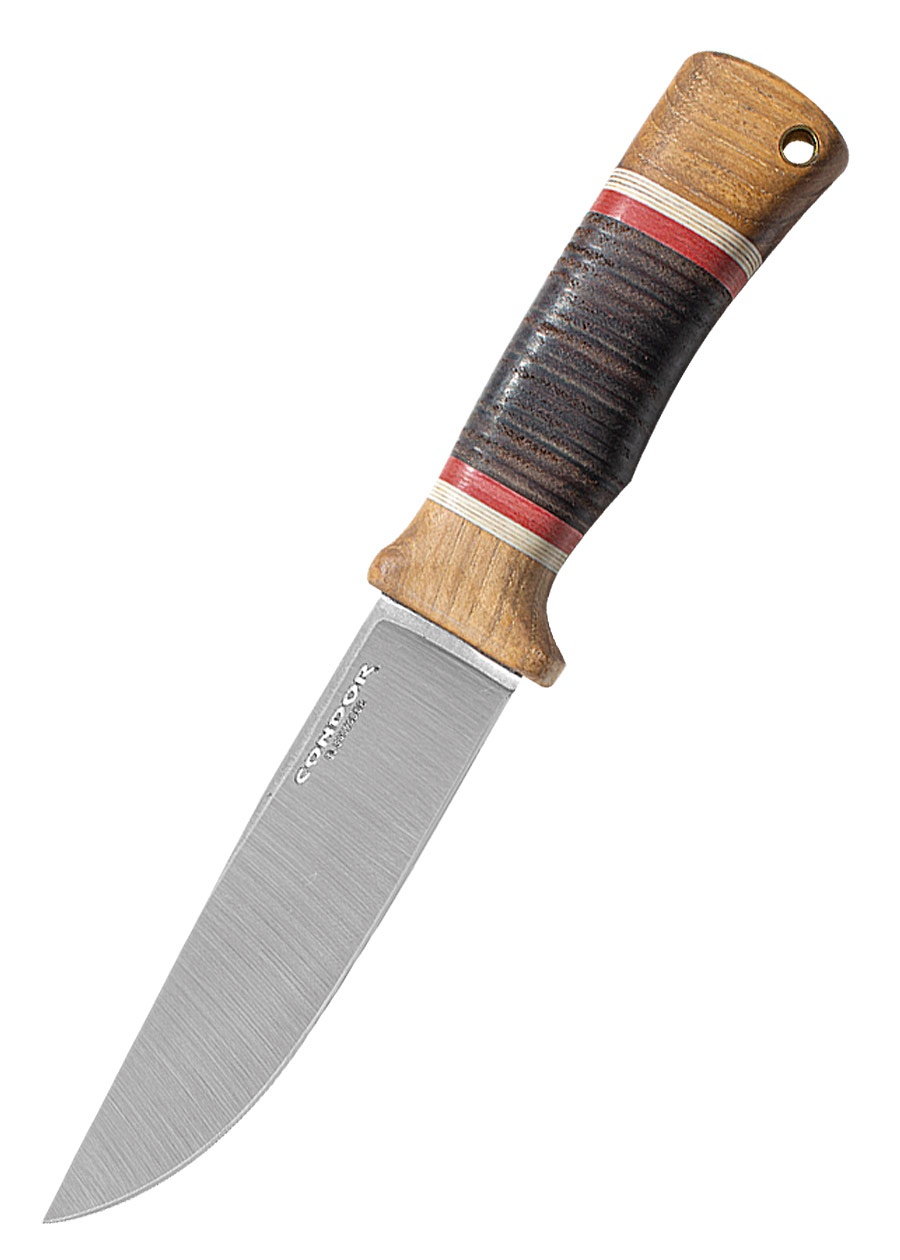
Couteau à lame fixe Country Backroads - Condor
Le couteau fixe "Country Backroads" de Condor est l'outil idéal pour les amateurs de plein air, les aventuriers en herbe et les chasseurs passionnés. Fabriqué par Condor, une marque renommée dans l'industrie des couteaux, ce couteau est conçu pour offrir robustesse, polyvalence et fiabilité dans toutes les situations. Caractéristiques clés: Lame en acier inoxydable: La lame du Country Backroads est fabriquée en acier au carbone de haute teneur, ce qui lui confère une netteté exceptionnelle et une grande facilité d'affûtage. L'acier au carbone est également connu pour sa résistance à la corrosion, ce qui garantit une durabilité accrue, même dans des environnements difficiles. Manche en bois de caryer : Le manche en bois de caryer offre une prise en main confortable et esthétique. Il ajoute une touche rustique et authentique au couteau. Longueur polyvalente: Avec une longueur de lame de 13,9 cm , ce couteau est adapté à une variété de tâches, de la découpe de bois à la préparation des repas en plein air. Étui en cuir de qualité: Le couteau est livré avec un étui en cuir de qualité supérieure qui le protège et facilite son transport en toute sécurité. Polyvalent: Parfait pour la chasse, le camping, la randonnée ou simplement pour avoir un couteau fiable à portée de main en tout temps. Pourquoi choisir le couteau "Country Backroads" de Condor: Le couteau fixe "Country Backroads" de Condor est le choix parfait pour ceux qui recherchent un outil robuste et polyvalent pour leurs aventures en plein air. Que vous soyez un chasseur, un campeur ou un randonneur, ce couteau est conçu pour répondre à tous vos besoins. Son design traditionnel en fait également un bel objet de collection. Caractéristiques - Matériau de la lame : Acier à haute teneur en carbone 1075 - Matériau du manche : bois de caryer - Longueur totale : environ 25,7 cm - Longueur de la lame : environ 13,9 cm - Épaisseur de la lame : environ 4 mm - Poids : environ 151 g - Étui en cuir fabriqué à la main inclus
Brand: CONDOR
Category: Sporting Goods > Outdoor Recreation > Camping & Hiking > Camping Tools > Hunting & Survival Knives